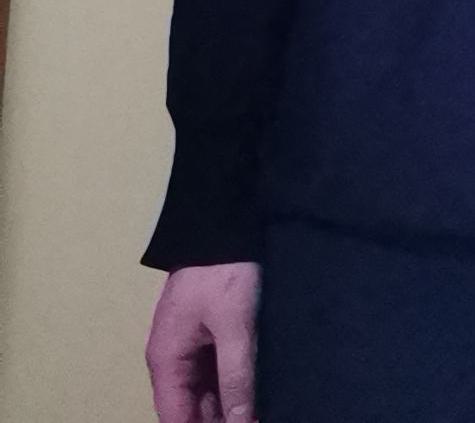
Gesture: no_gesture